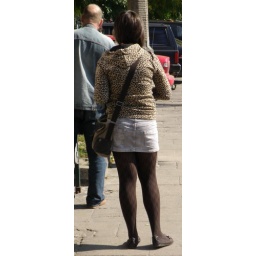
girl in brown opaque patterned tights 2/6